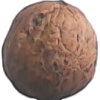
Label: walnut